Arthur Wellesley, 1st Duke of Wellington

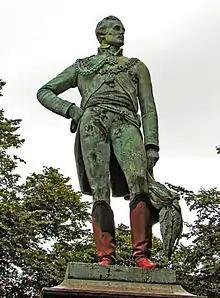
A bronze statue of Wellington by Carlo Marochetti in Woodhouse Moor, Leeds.

The campaign led to numerous other controversies. Issues concerning Wellington's troop dispositions prior to Napoleon's invasion of the Netherlands, whether Wellington misled or betrayed Blücher by promising, then failing, to come directly to Blücher's aid at Ligny, and credit for the victory between Wellington and the Prussians. These and other such issues concerning Blücher's, Wellington's, and Napoleon's decisions during the campaign were the subject of a strategic-level study by the Prussian political-military theorist Carl von Clausewitz, "Feldzug von 1815: Strategische Uebersicht des Feldzugs von 1815" (English title: "The Campaign of 1815: Strategic Overview of the Campaign"). This study was Clausewitz's last such work and is widely considered to be the best example of Clausewitz's mature theories concerning such analyses. It attracted the attention of Wellington's staff, who prompted the Duke to write a published essay on the campaign (other than his immediate, official after-action report, "The Waterloo Dispatch".) This was published as the 1842 "Memorandum on the Battle of Waterloo". While Wellington disputed Clausewitz on several points, Clausewitz largely absolved Wellington of accusations levelled against him. This exchange with Clausewitz was quite famous in Britain in the 19th century, particularly in Charles Cornwallis Chesney's work the "Waterloo Lectures," but was largely ignored in the 20th century due to hostilities between Britain and Germany.